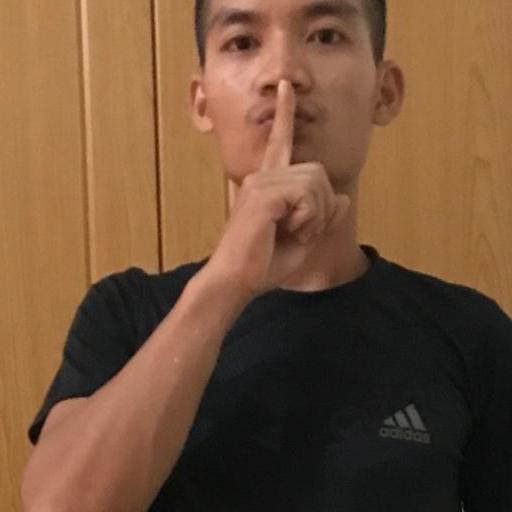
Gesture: mute